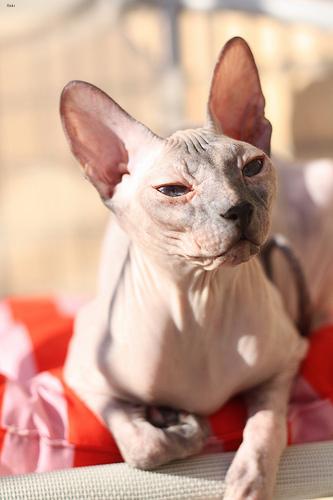
Breed: Sphynx